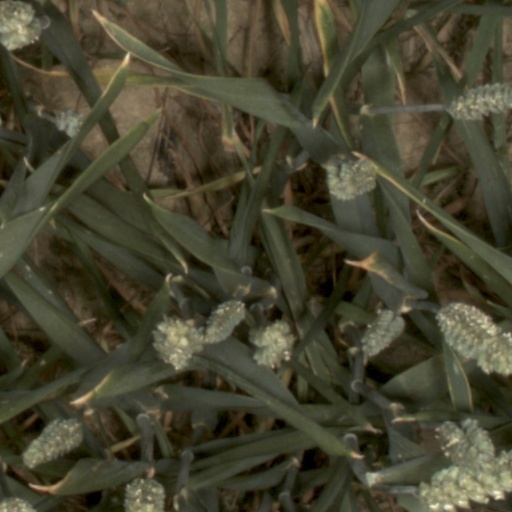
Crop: wheat